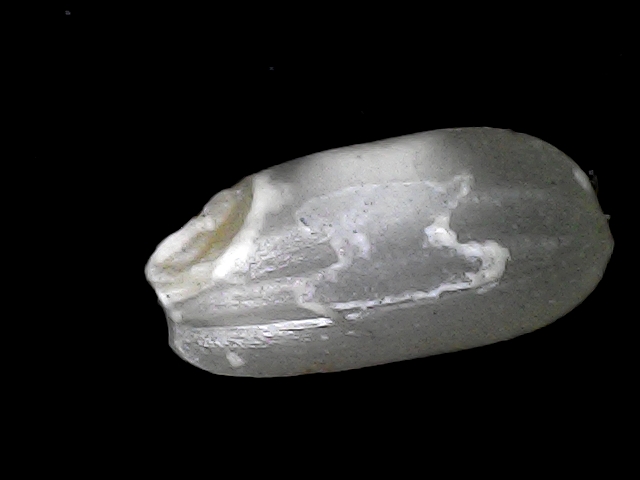
Rice variety: BD33